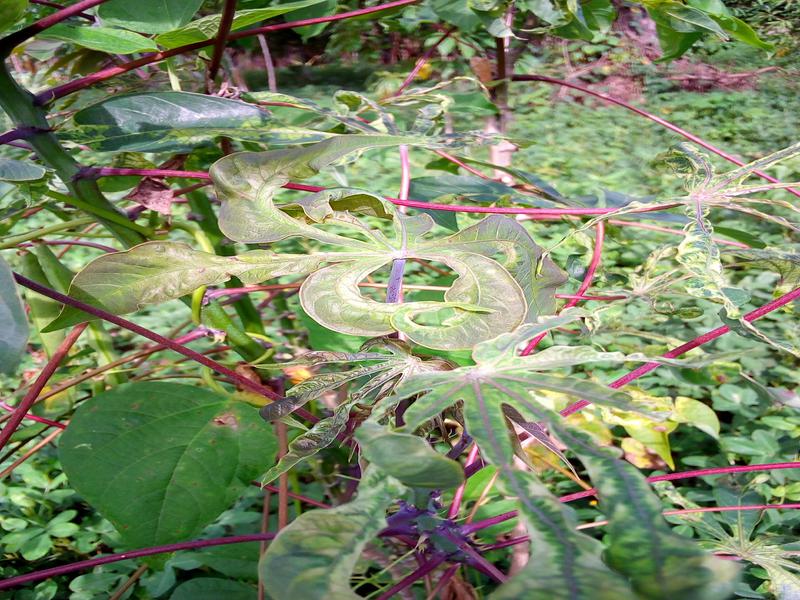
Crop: cassava
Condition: mosaic_disease